Lenin Rajendran

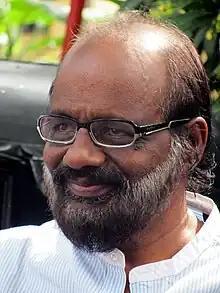

Lenin Rajendran was an Indian film director and screenwriter who worked in Malayalam cinema. He served as the Chairman of Kerala State Film Development Corporation from 2016 to January 2019.